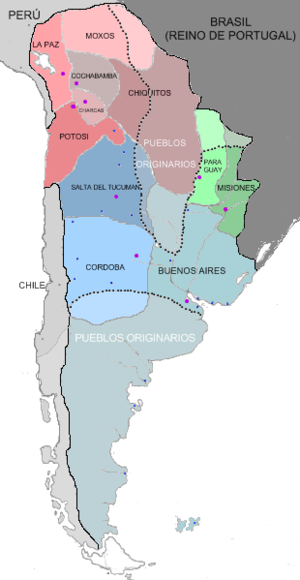
Øvre Peru
Vicekongedømmet Río de la Plata med regionerne i Øvre Peru markeret med røde farver
Øvre Peru var en region i Vicekongedømmet Peru og fra 1776 i Vicekongedømmet Río de la Plata, som bestod af guvernørskaberne Potosí, La Paz, Cochabamba, Chiquitos, Moxos og Charcas. Regionen blev i begyndelsen styret af Audienciaen i Charcas, der blev dannet i 1561, og som havde en udtalt autonomi, men som var underlagt Vicekongedømmets jurisdiktion. Portugisernes fremstød i Sydamerika betød dog, at Spanien dannede vicekongedømmet Río de la Plata, hvortil Audiensia de Charcas blev overført af økonomiske årsager.